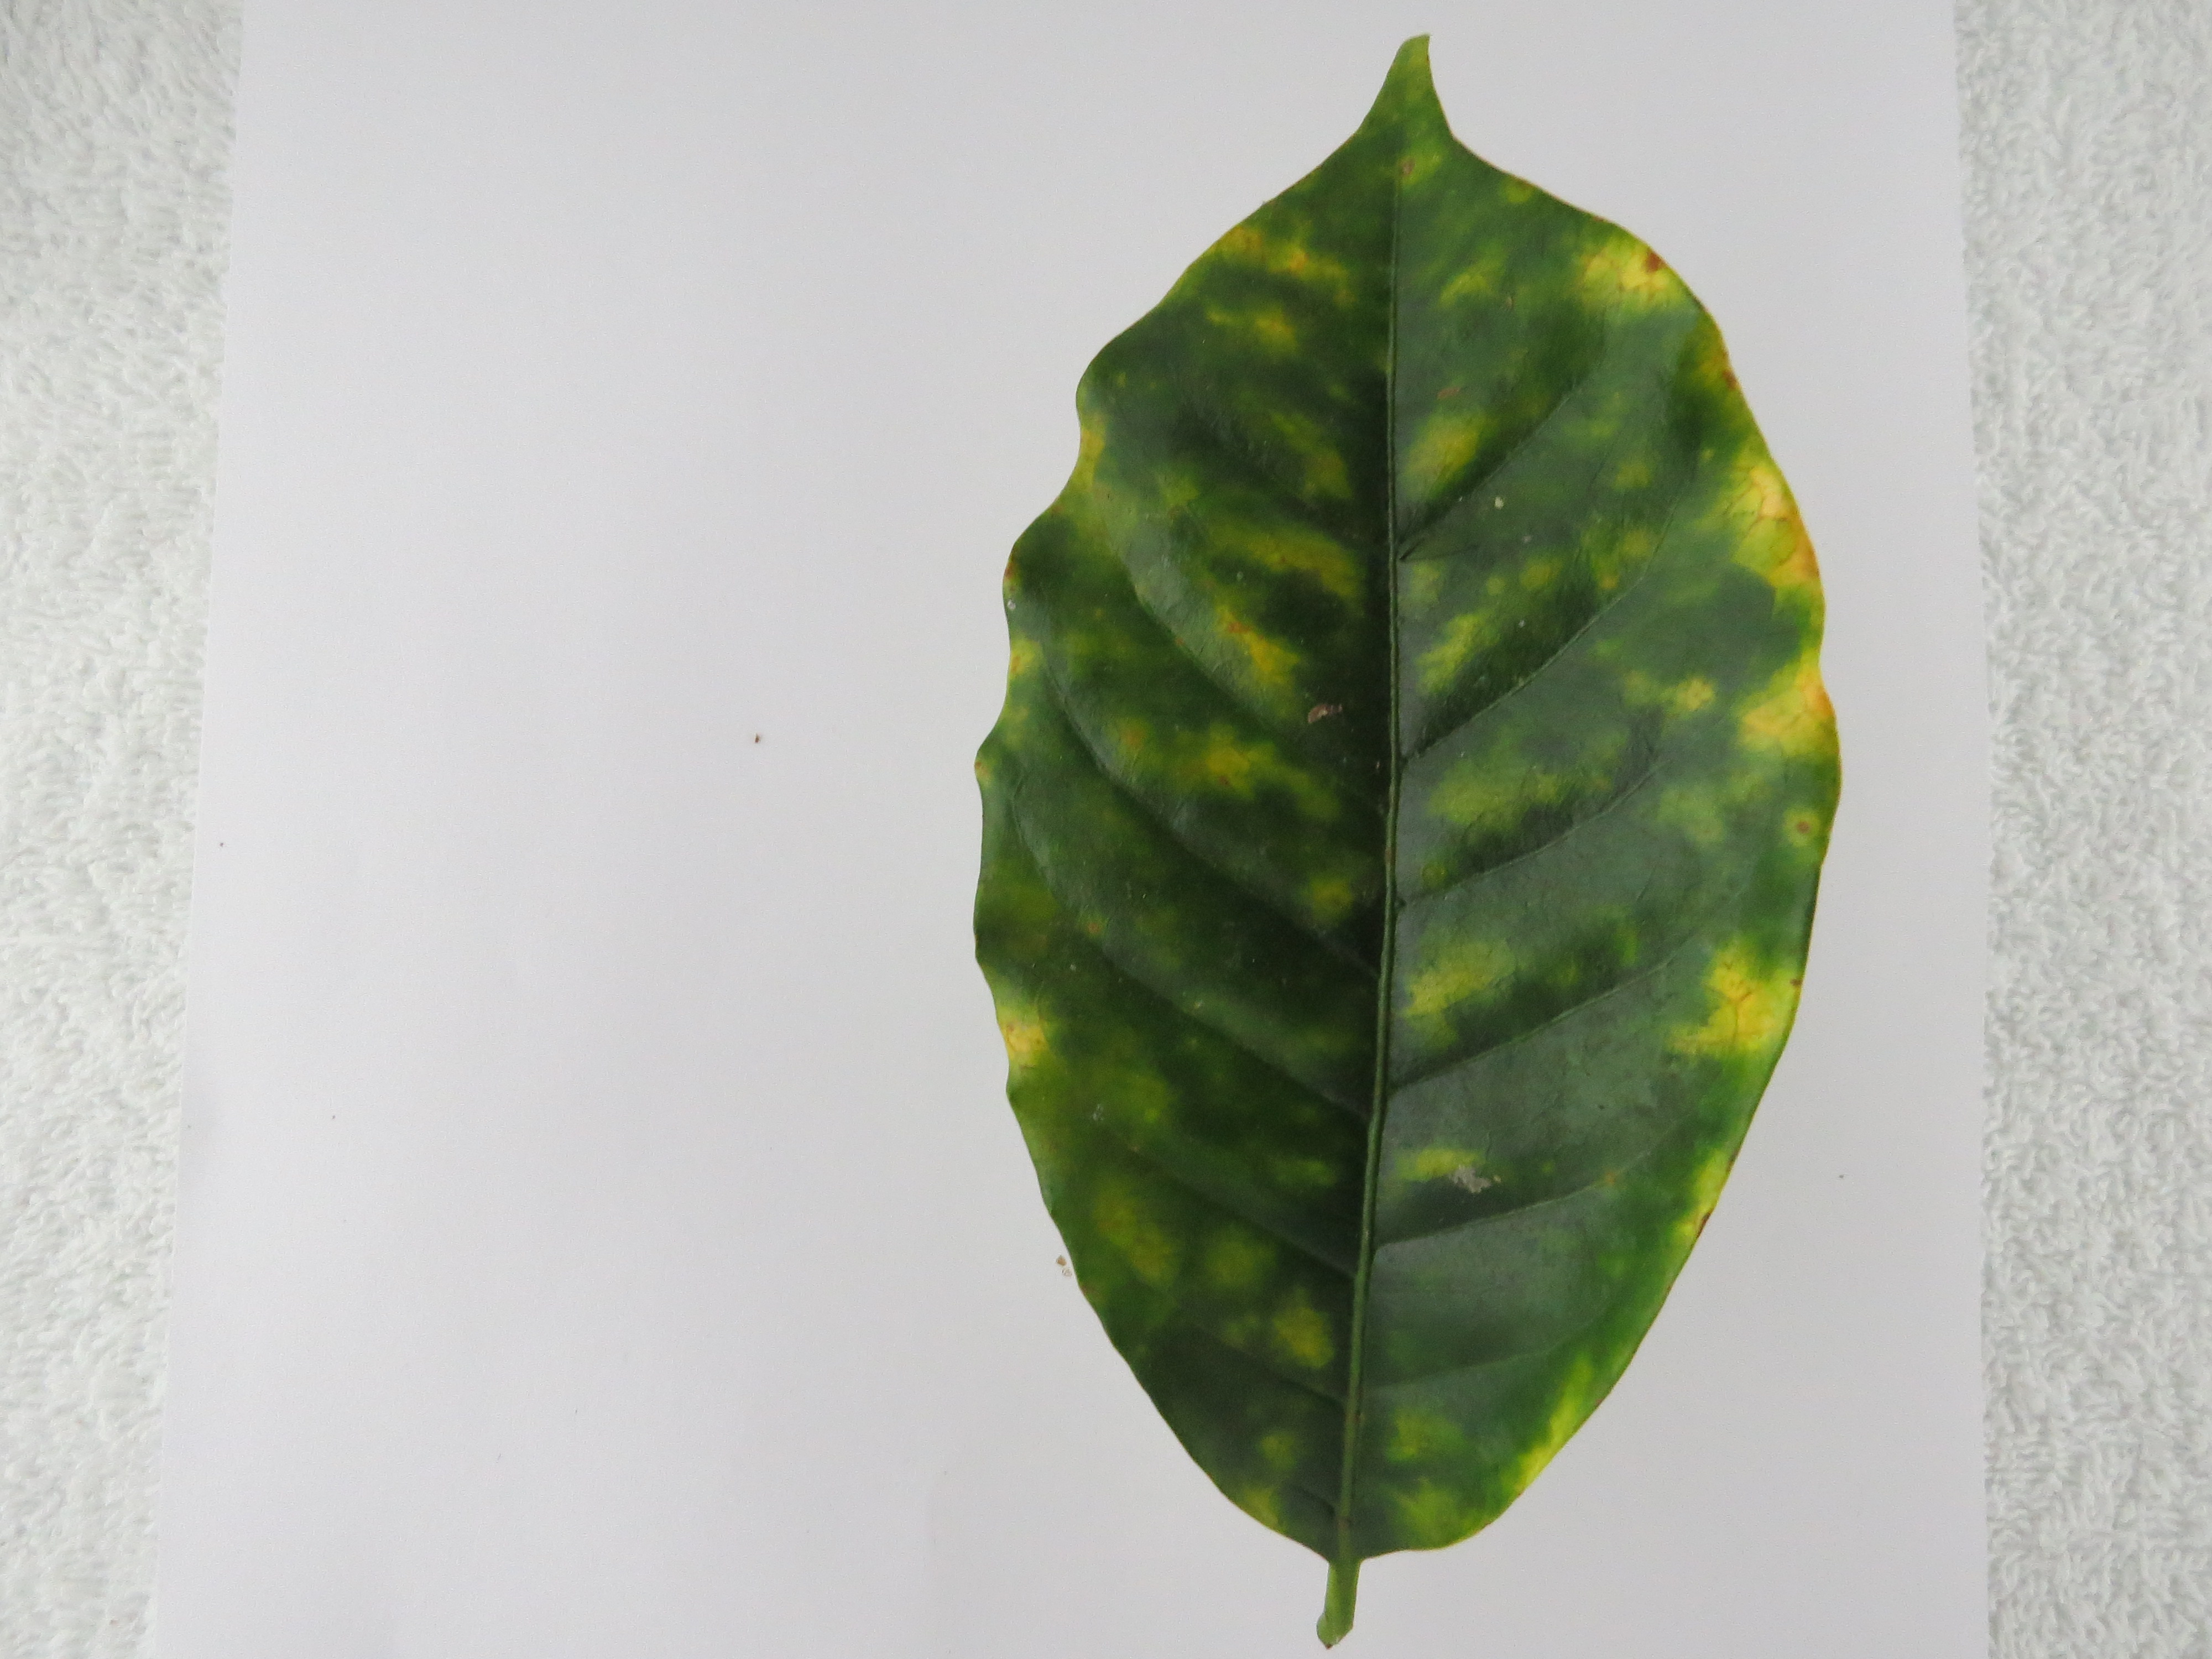
Label: manganese-Mn